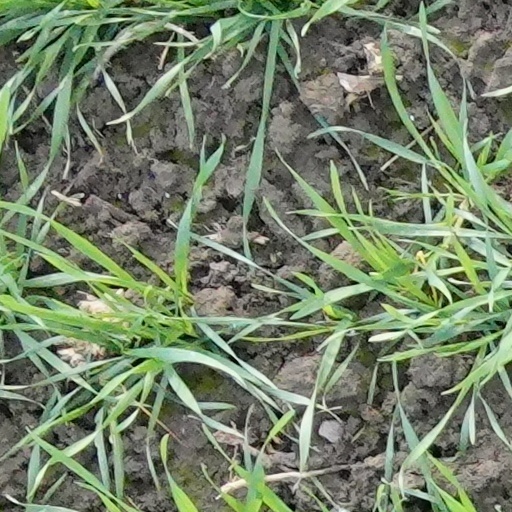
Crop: wheat